2010 Australian Rally Championship

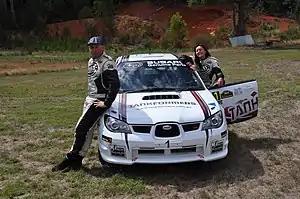
Simon and Sue Evans in Tasmania.

After winning the 2009 championship in a Mitsubishi the Evans returned in 2010 with a Subaru, while after a several year lay-off the Pedder brothers in a two car team of Mitsubishis. Scott Pedder was instantly competitive, winning the opening round of the series, the all-tarmac Rally Tasmania. Simon Evans and his brother Eli, driving a JAS Motorsport built Honda Civic Type-R, shared the second places. With the dirt-surface season commencing with the Forest Rally, Peddar won both heats again from Evans. Former factory Ford rallyist Darren Windus making a one-off appearance at his home event in a Toyota and Ryan Smart, also Toyota mounted shared the third places. Next the Australian Championship returned to Coffs Harbour when Simon Evans won his first Heat for the year and backed it up immediately. Pedder was second in Heat 1 but rolled out of the rally in Heat 2. Mitsubishi driver Nathan Quinn finished second in Heat 2, with Smart taking a pair of thirds.